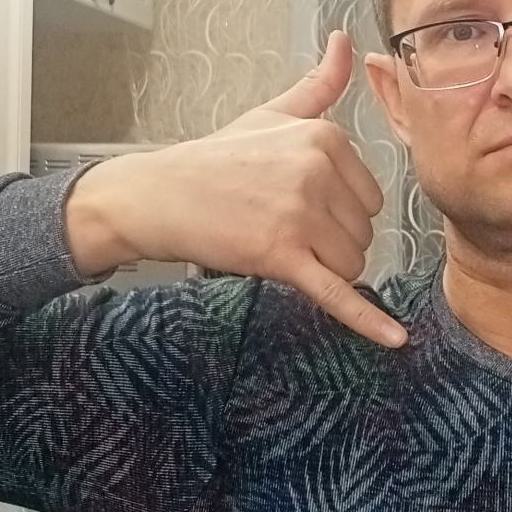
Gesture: call